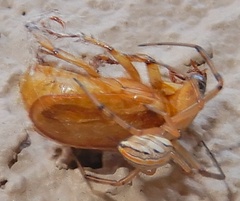
Species: Lactrodectus_hesperus